Battle of Korsakov

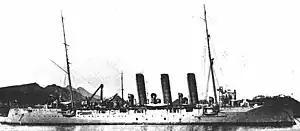
"Tsushima", ca. 1905

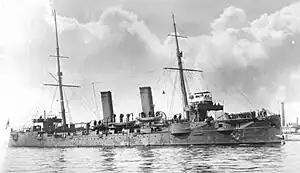
"Chitose"

The Japanese had limited information on "Novik"′s location until 14 August 1904, when they received reports that she had departed Kiaochow at dawn on 12 August and that a neutral merchant ship had sighted a cruiser resembling "Novik" in the East China Sea halfway between Shanghai and Nagasaki, Japan, at 10:15 on 13 August and that she apparently was bound for Van Diemen Strait (Ōsumi Strait) south of Kyushu. The Japanese initially ordered the protected cruisers "Niitaka" and "Tsushima" to proceed to Tsugaru Strait to catch "Novik" if she attempted to reach Vladivostok via that route, but then cancelled the order after determining that the two cruisers were needed in the Shanghai area to search for the Russian protected cruiser "Askold". This decision afforded "Novik" the opportunity to steam northward to the east of Japan without interference. She passed south of Yakushima in the Ōsumi Islands at 05:30 on 14 August and entered the Pacific Ocean, turning north.